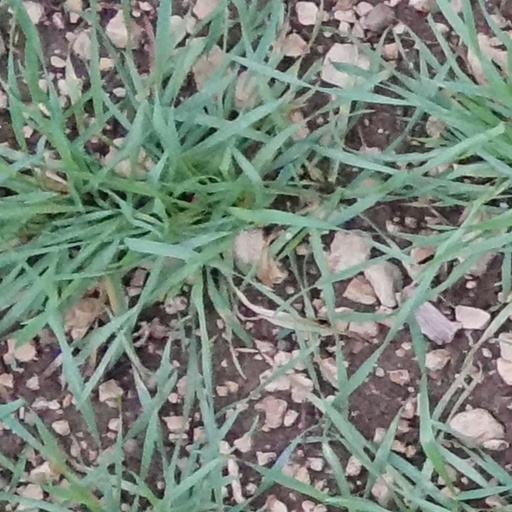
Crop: wheat